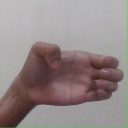
अक्षर: ख